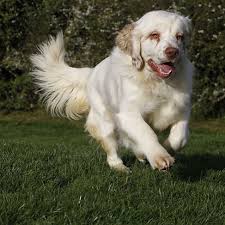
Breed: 235-n000097-clumber